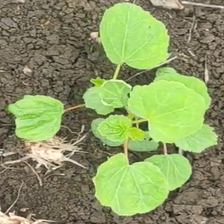
Weed species: Little_Mallow(Malva parviflora)